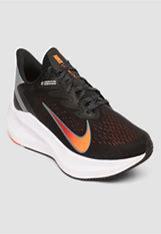
Brand: Nike
Model: Air Zoom Winflo 7